Charlotte Lorgeré

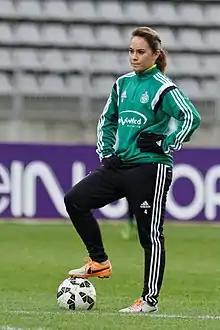
Lorgeré in 2014

Charlotte Lorgeré (born 25 August 1994) is a French footballer who plays as a defender. She has been a member of the France national team.